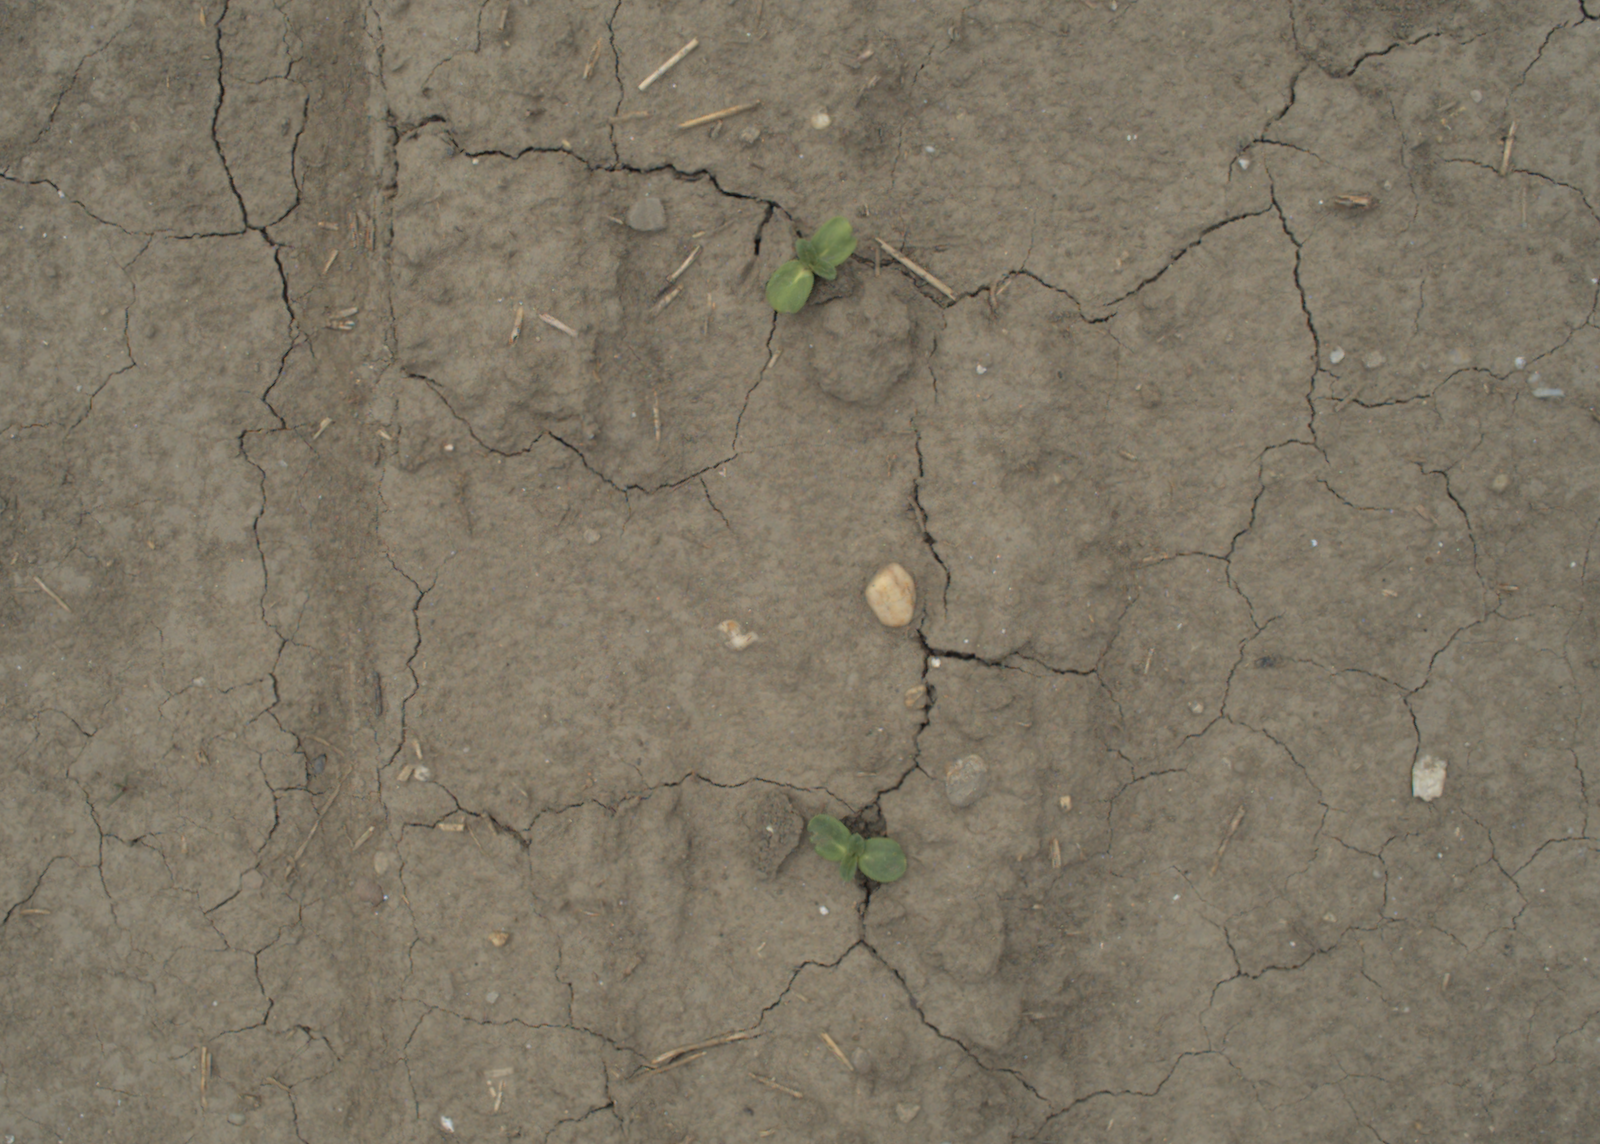
Capture date: 05.07.2021 13:07:52
Weather: cloudy
Wind: medium
Seeding date: 08.06.2021
Plant canopy height (mm): 961